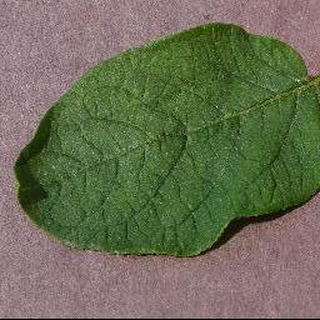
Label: healthy_potato